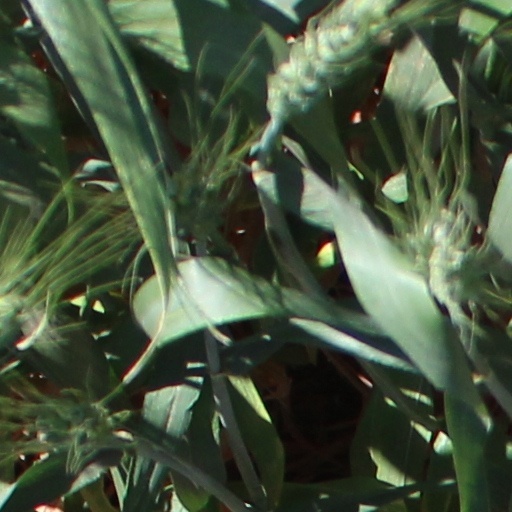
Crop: wheat